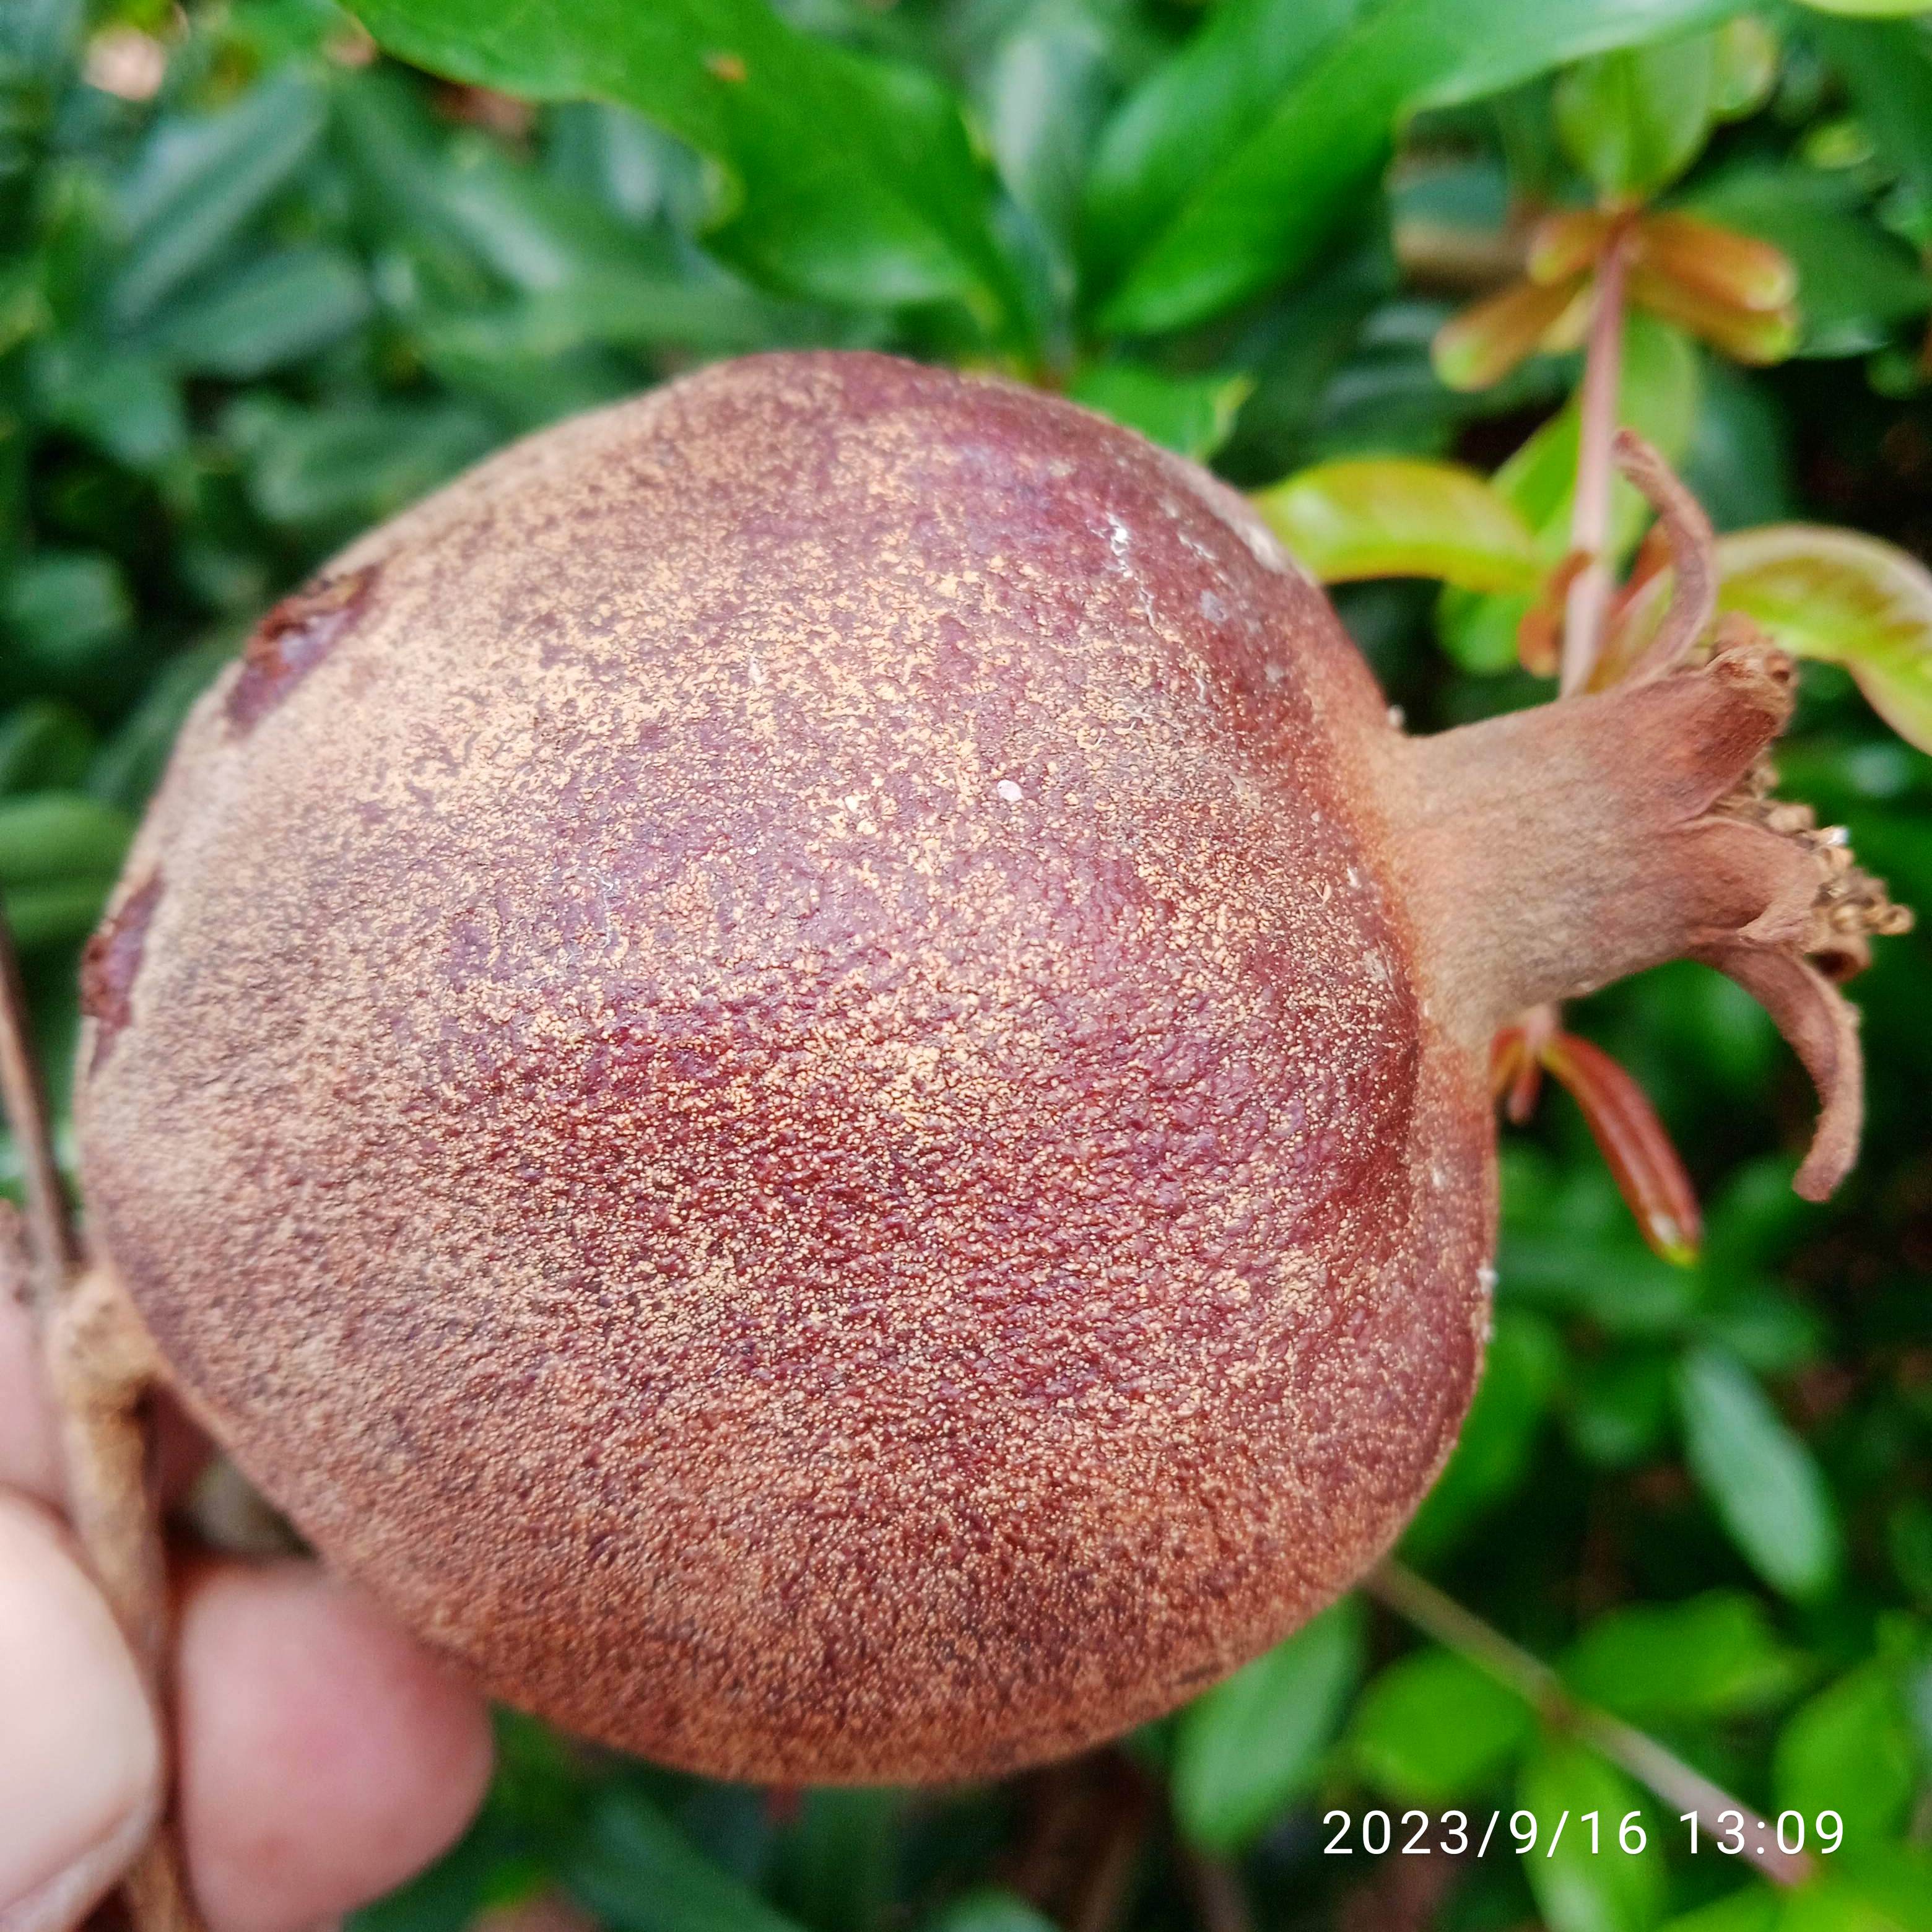
Label: Alternaria